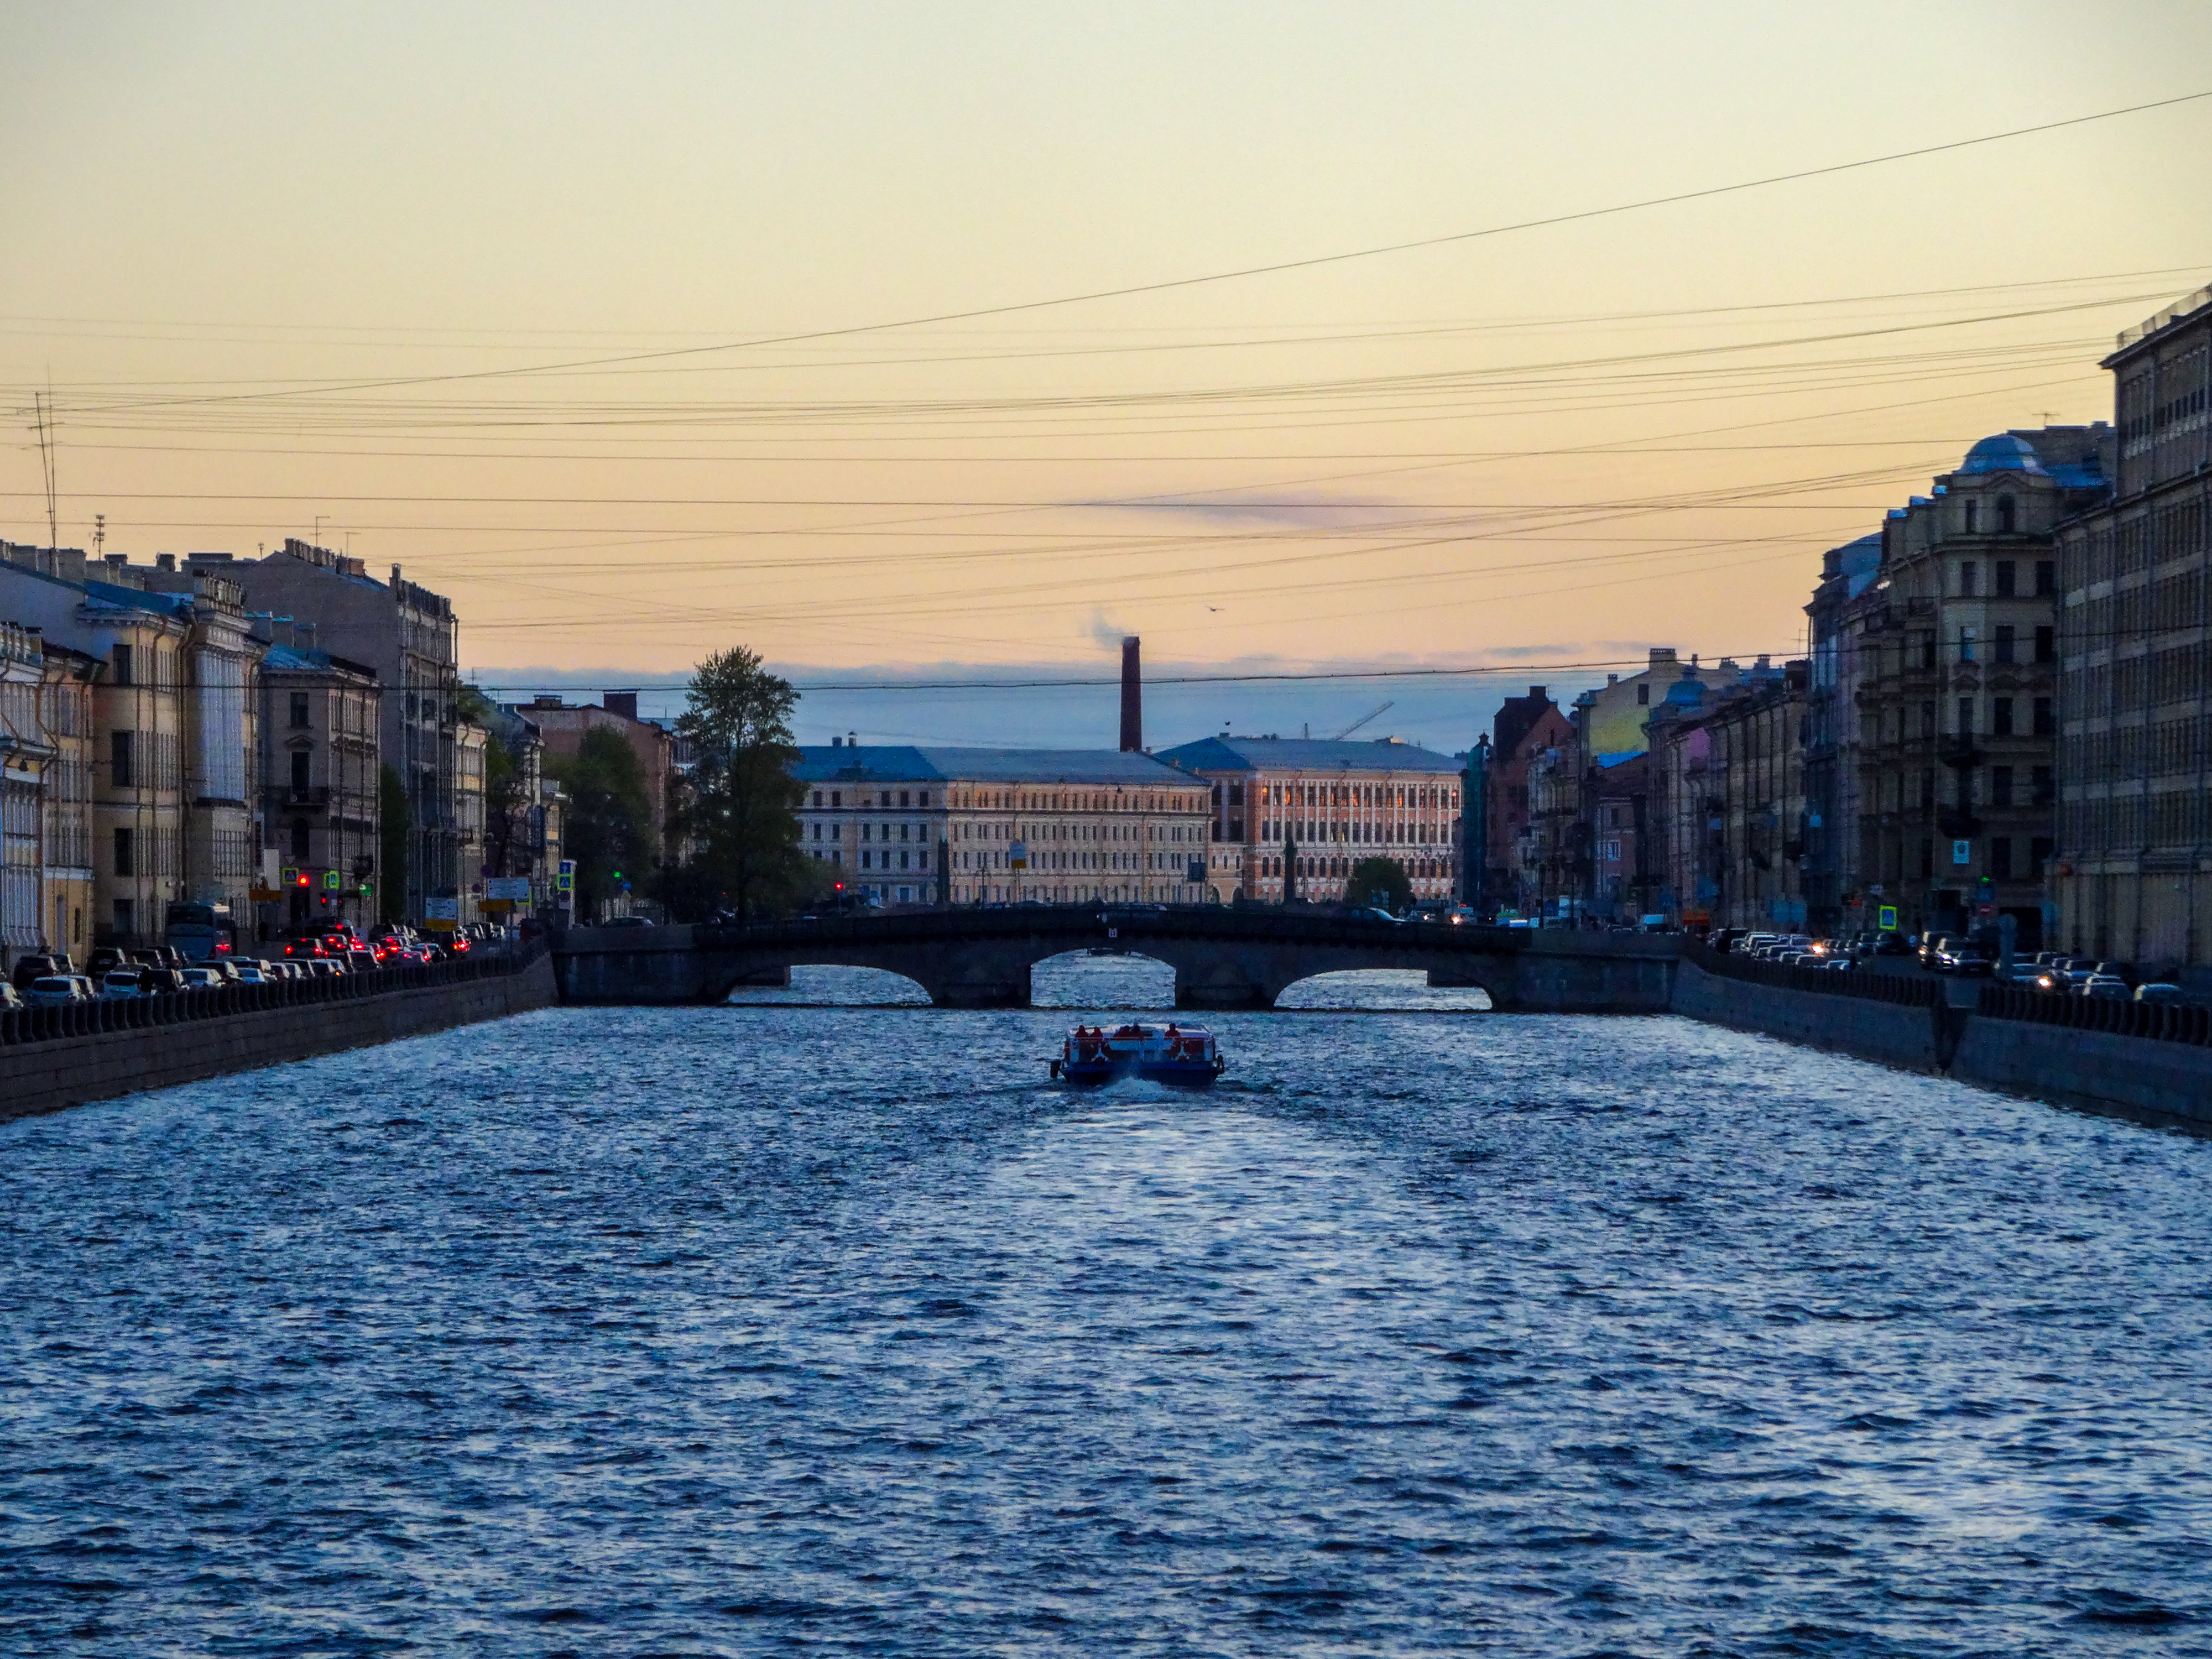
river, ship, wires, houses, dusk, evening, saint, petersburg, fontanka, city, saint petersburg, waterway, neighbourhood, channel, town, bridge, watercraft, metropolitan area, watercourse, sunset, metropolis, residential area, downtown, boat, cityscape, mixed use, boats and boating equipment and supplies, arch bridge, urban design, red sky at morning, afterglow, canal, naval architecture, water transportation, sunrise, skyline, fluvial landforms of streams, suburb, apartment, fixed link